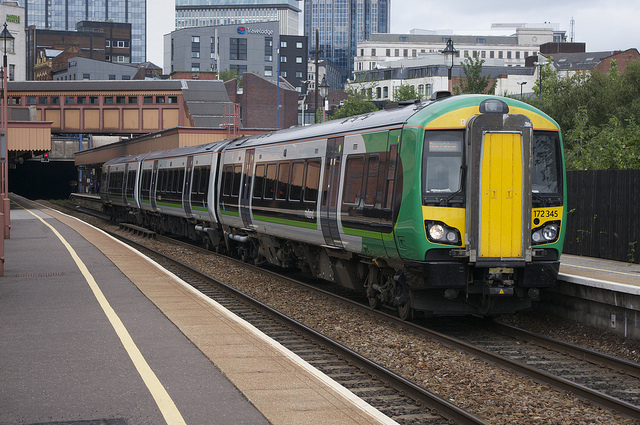
A train pulls into the train station in a metropolis.

The commuter train is traveling below the tunnel.

A train on the railroad tracks has a yellow door on the front.

There is a train that is on the tracks

A commuter train is seen with city buildings in the background.